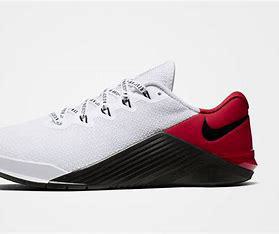
Brand: Nike
Model: Metcon 5